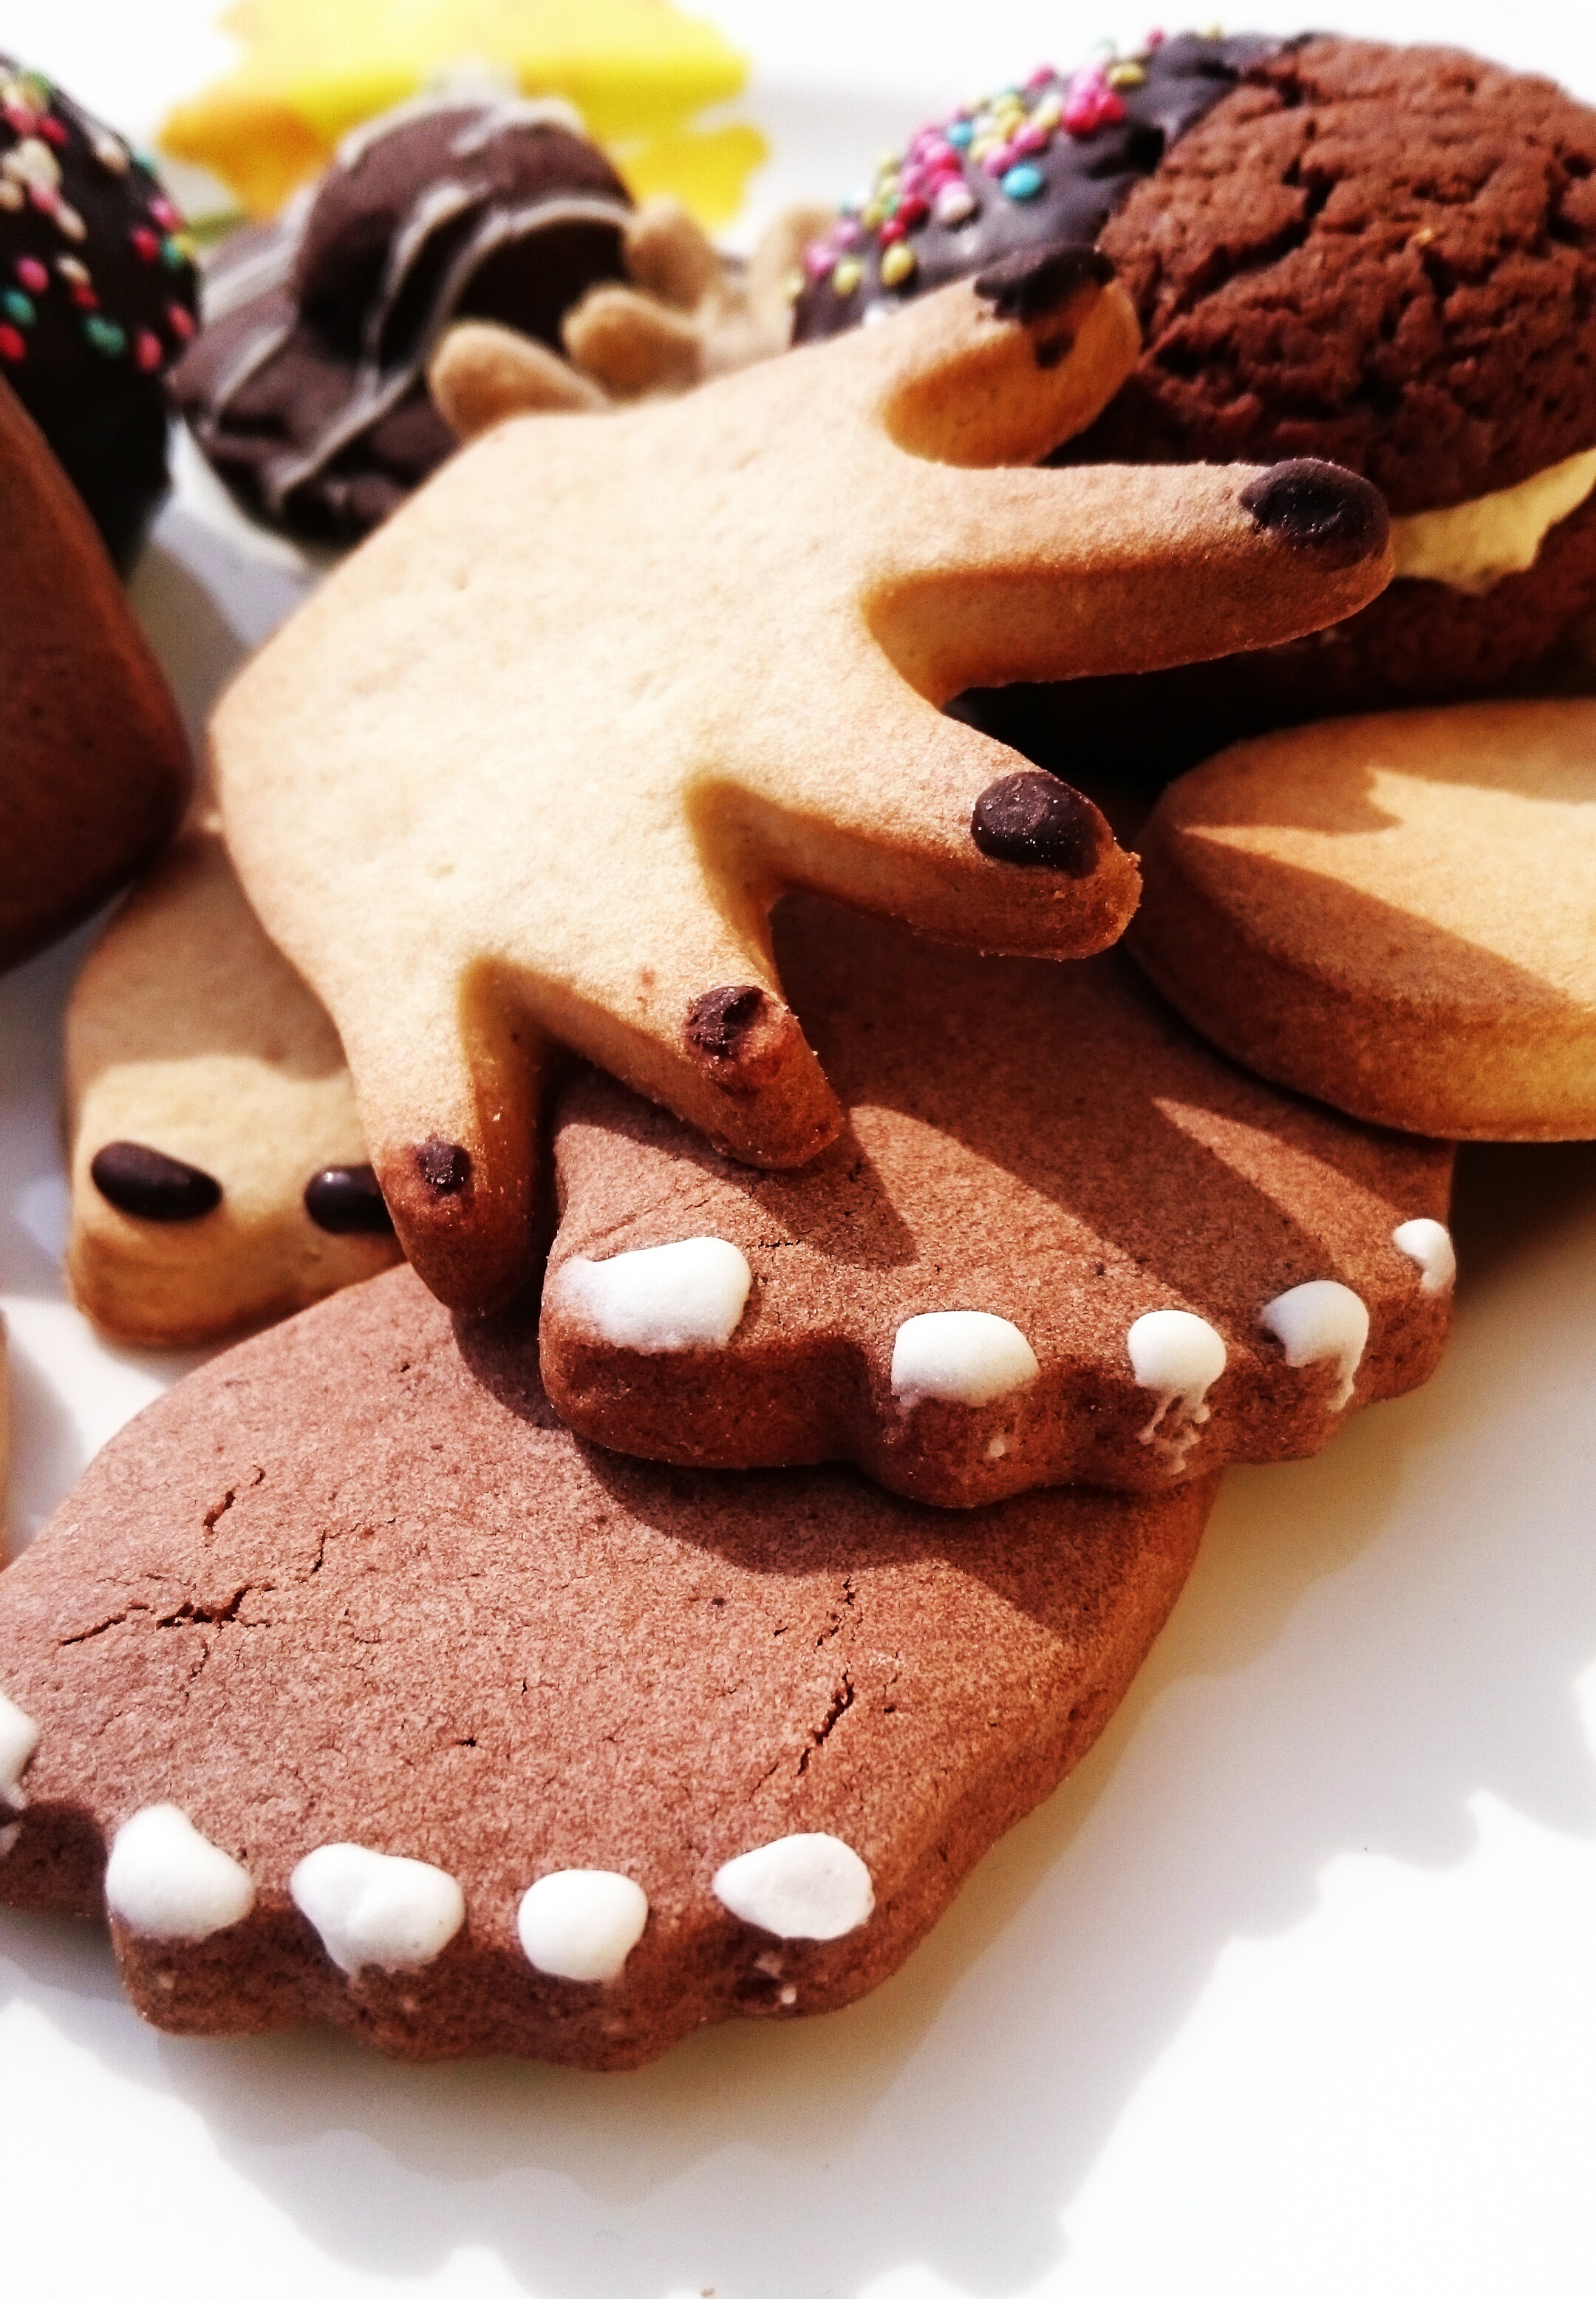
cute, food, chocolate, baking, cookie, dessert, bakery, baked, cookies, icing, hands, gingerbread, baked goods, flavor, biscuits, snack food, cookies and crackers